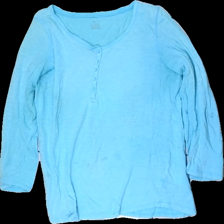
View: front
Type: Top
Category: Ladies
Brand: Kappahl
Colors: Turquoise
Material: 100% Cotton
Cut: Regular, C-collar
Size: S
Season: All
Stains: Major
Holes: Minor
Price range: <50
Recommended usage: Export